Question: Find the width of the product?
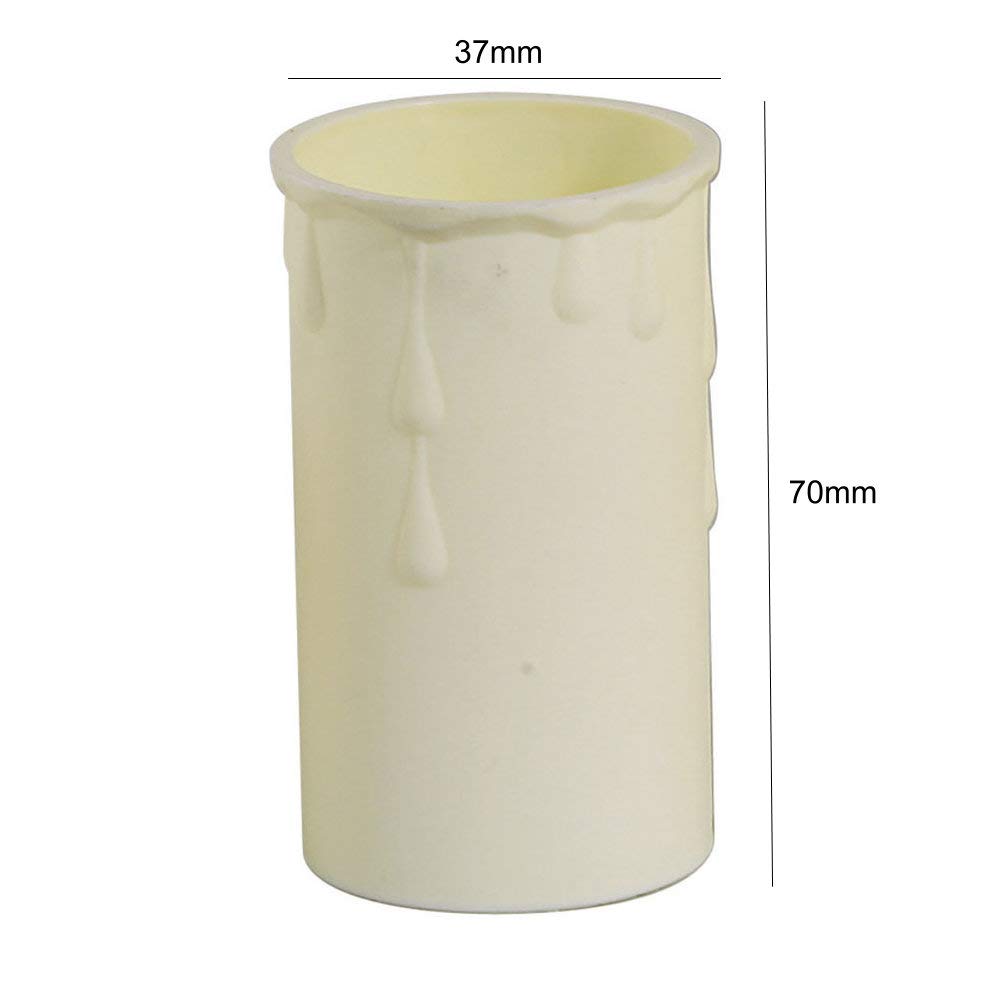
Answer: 37.0 millimetre